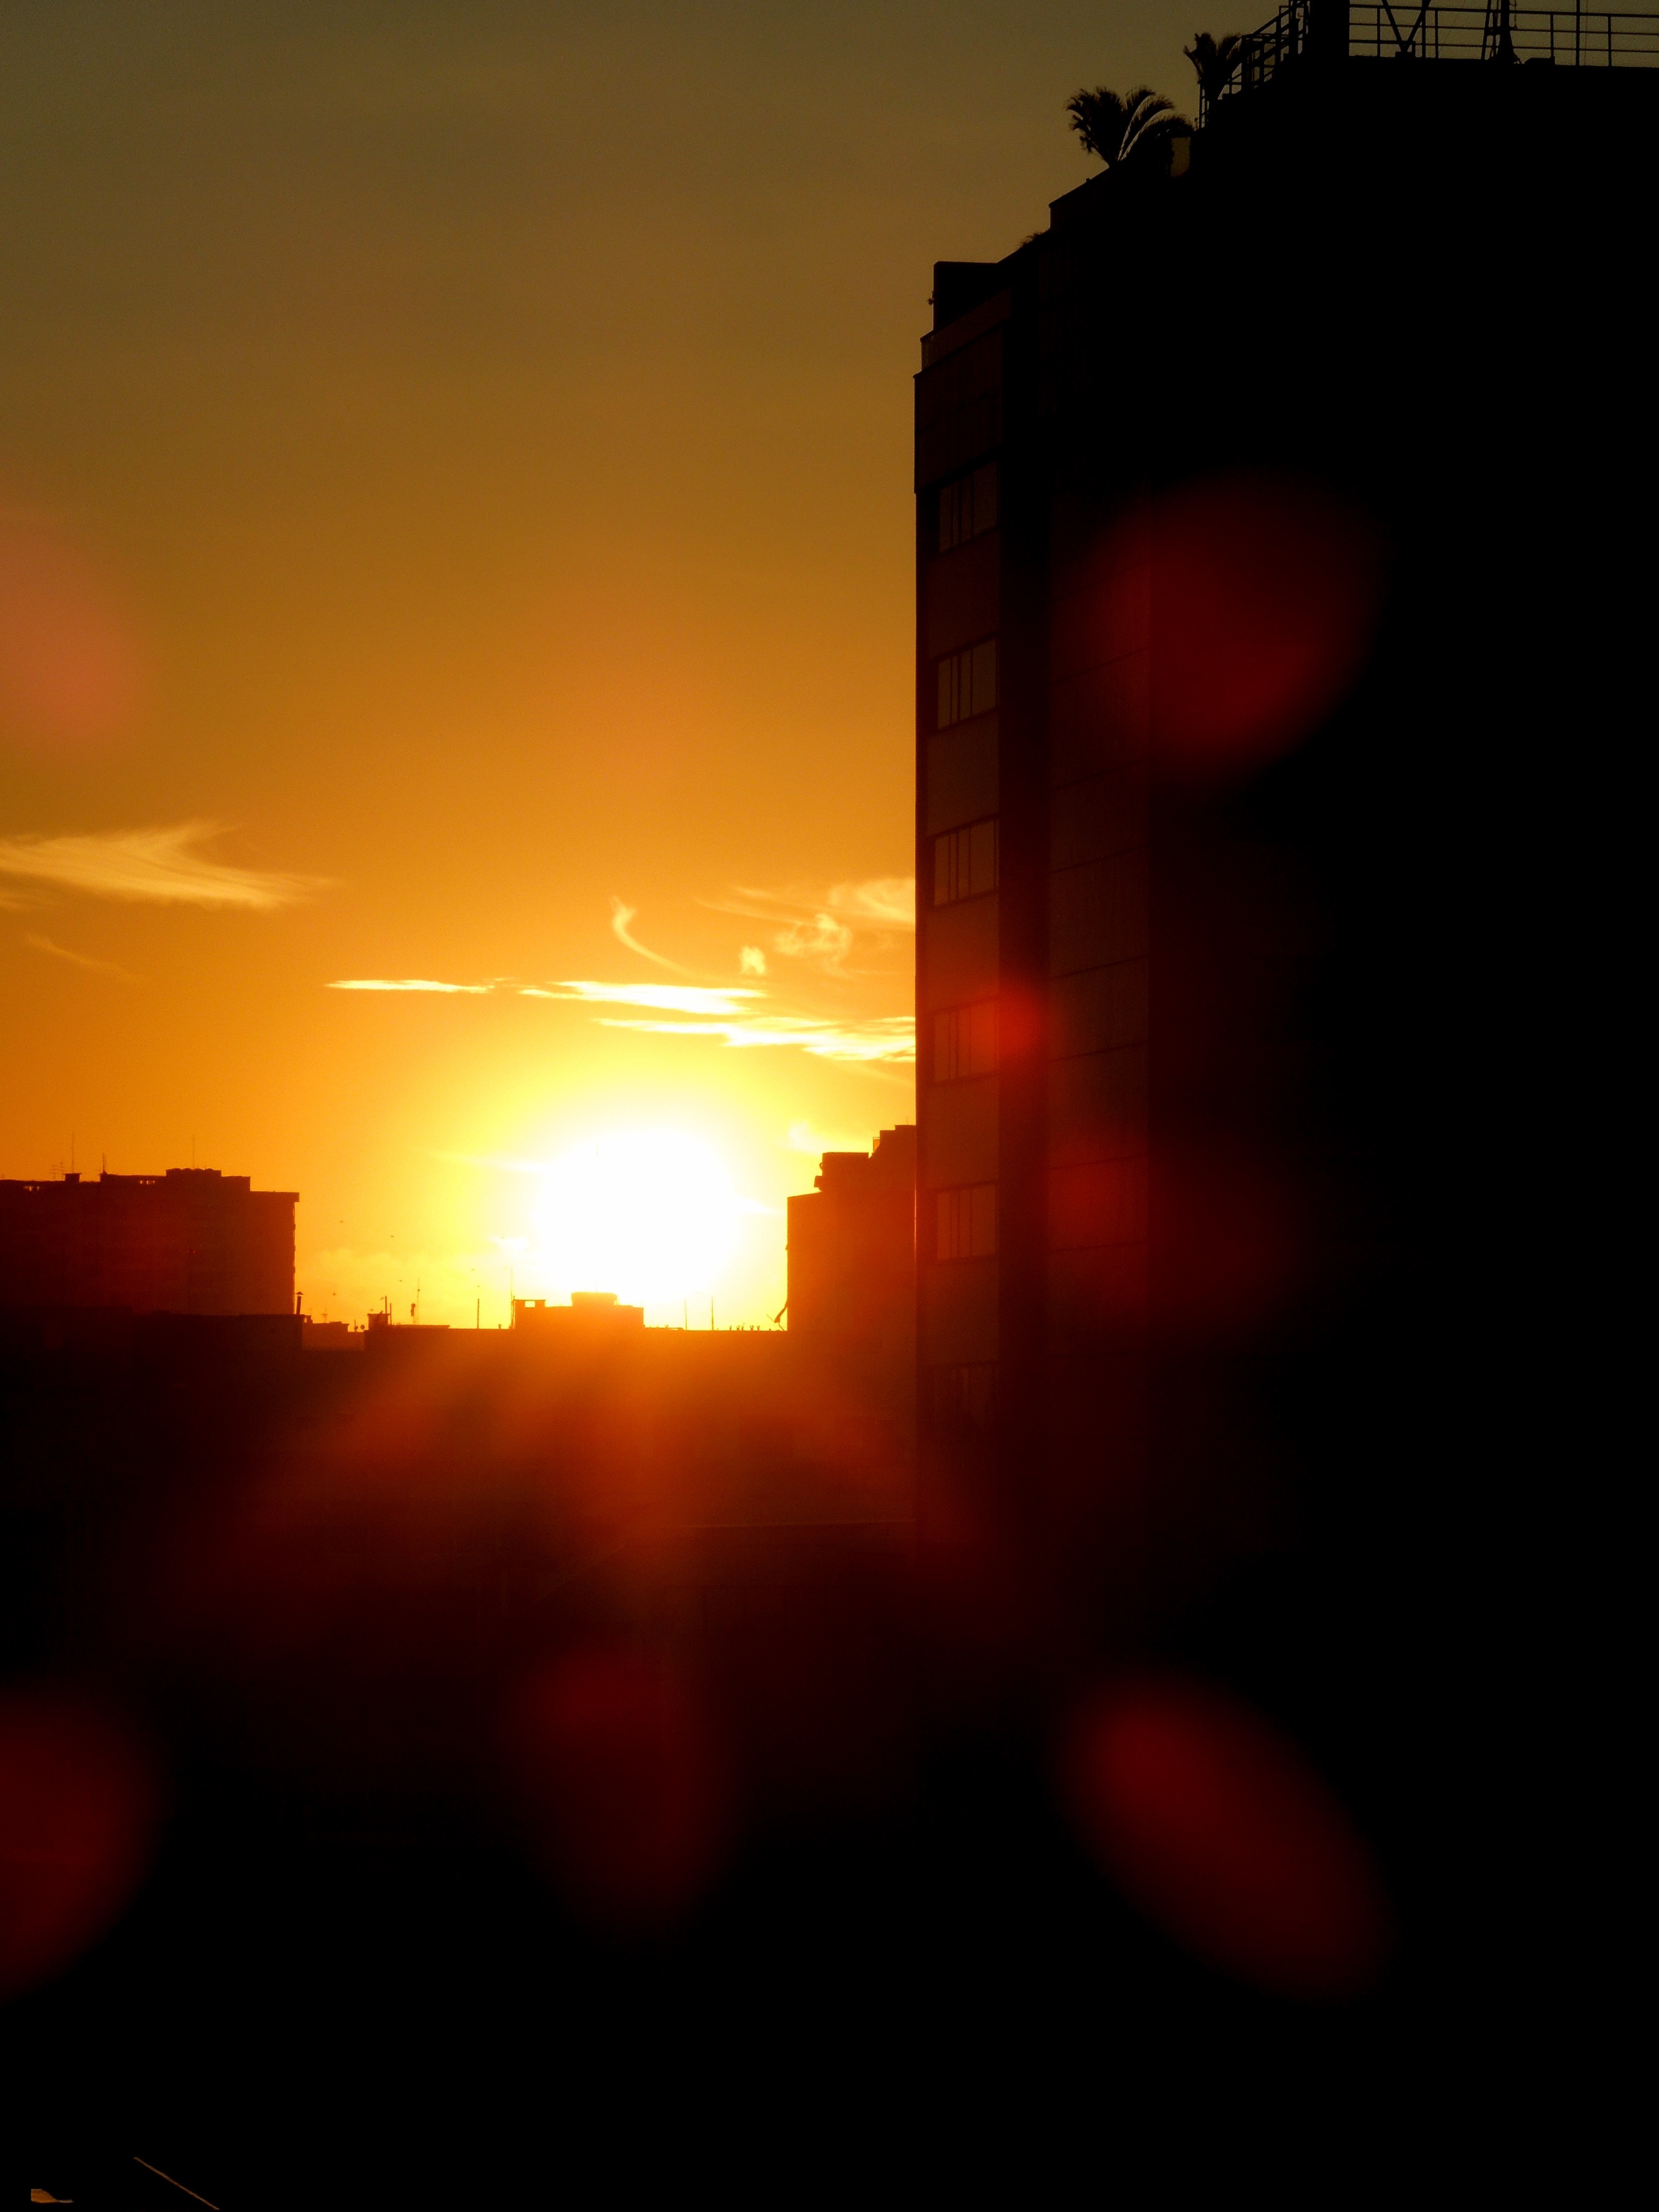
landscape, horizon, light, sky, sun, sunrise, sunset, sunlight, morning, dawn, city, atmosphere, summer, dusk, evening, red, ride, darkness, lighting, sol, afternoon, eventide, afterglow